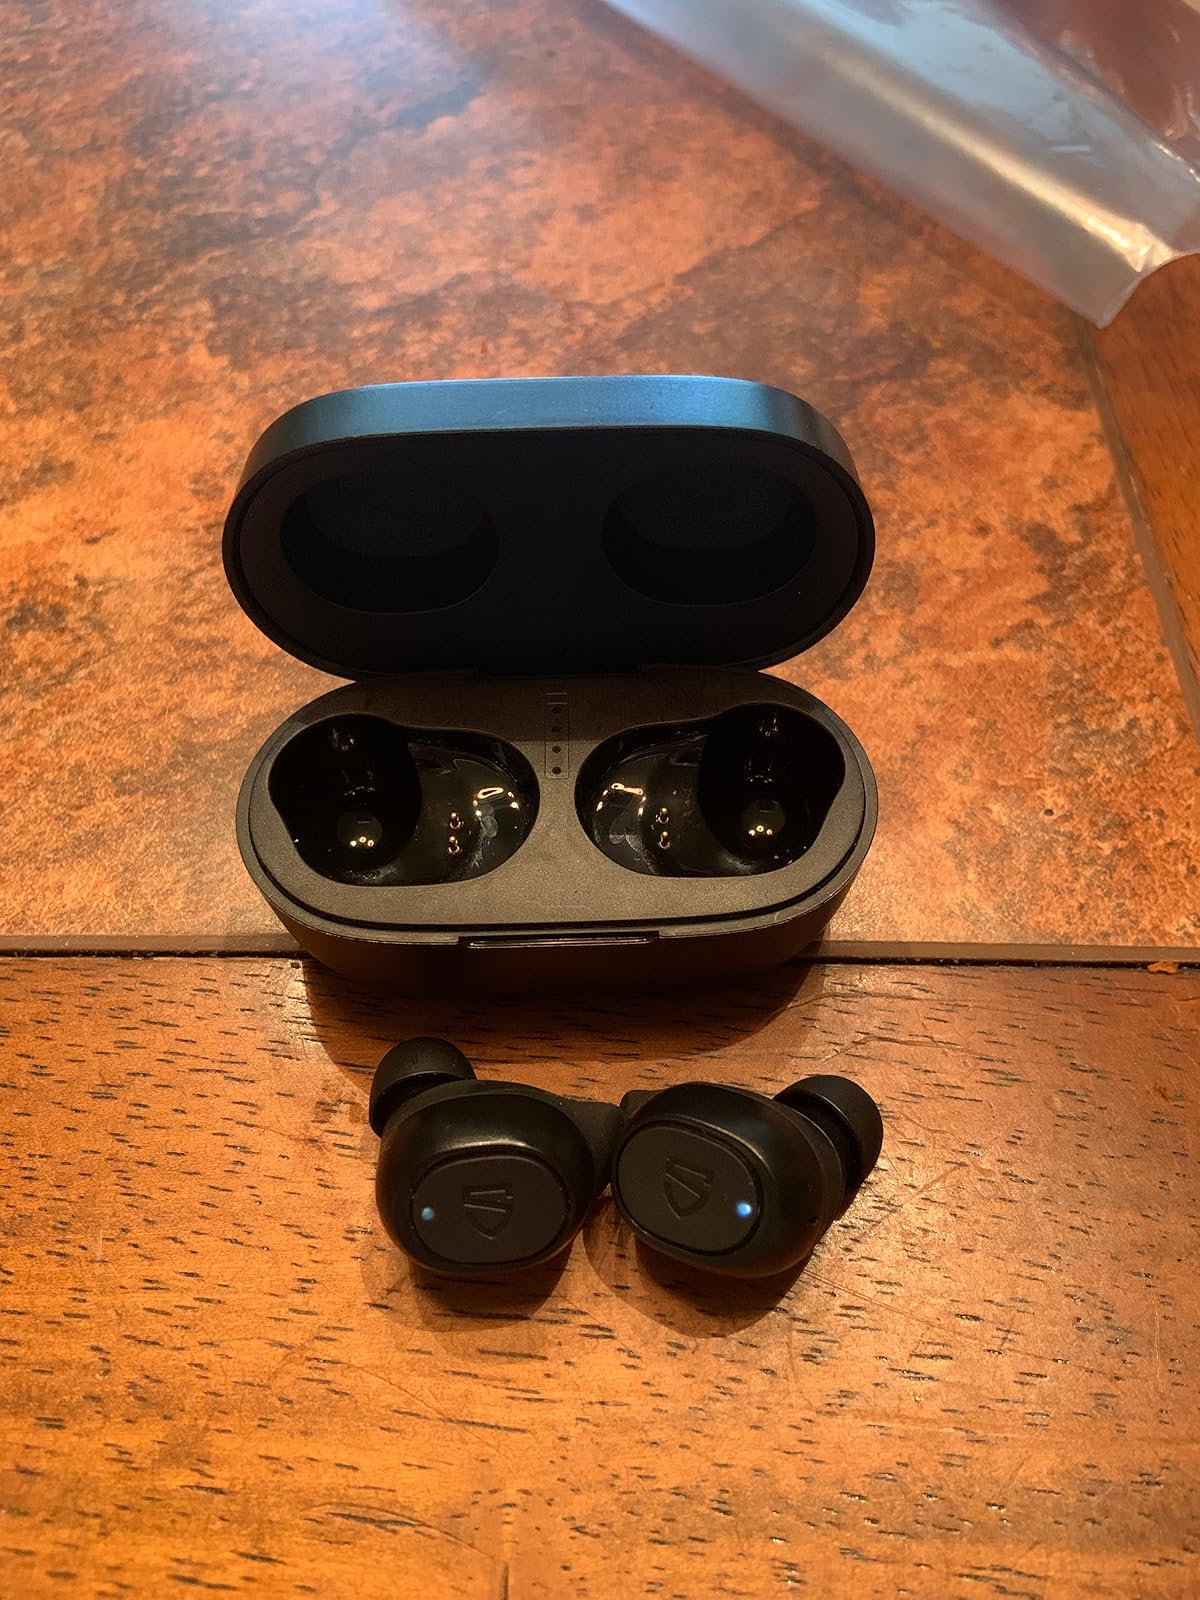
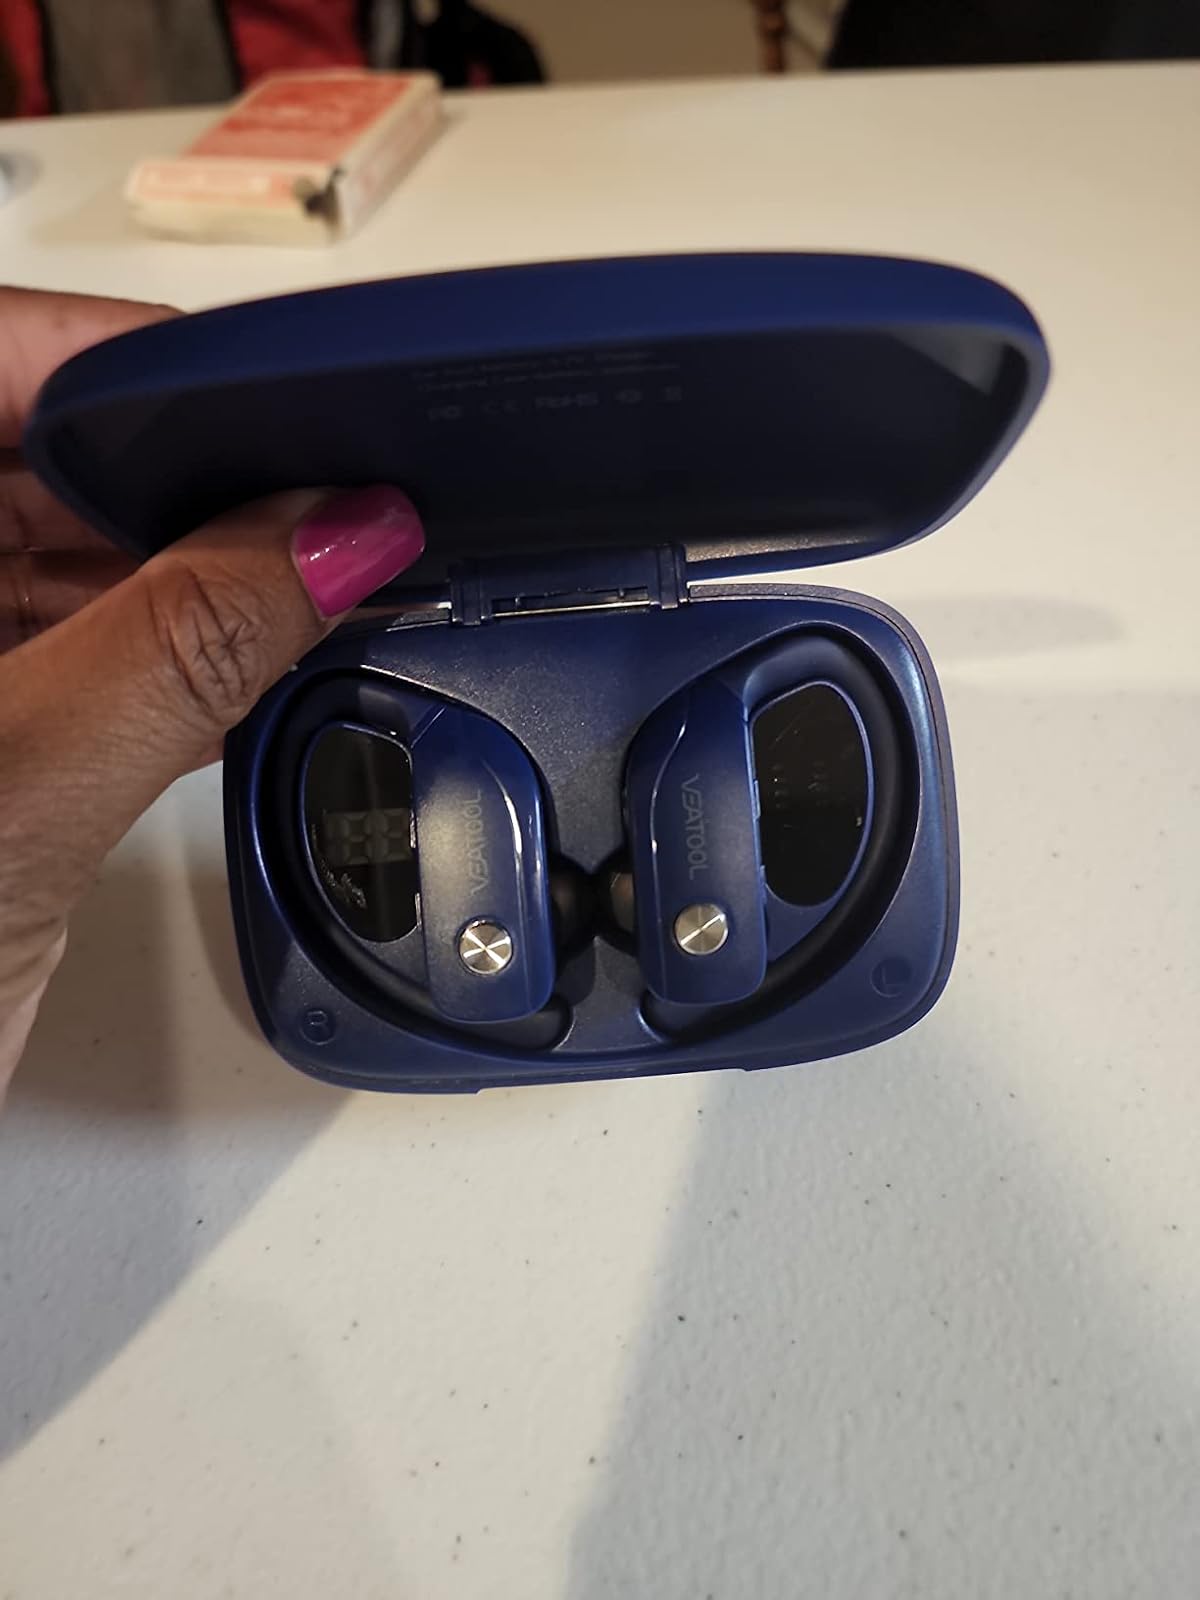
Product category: earbuds
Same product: no